List of Winchester models

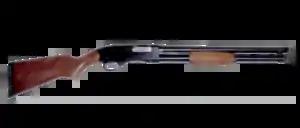
A Winchester Model 1200 shotgun

Below is a list of firearms produced by the Winchester Repeating Arms Company (later Winchester-Western Company and U.S. Repeating Arms Company), 1866–2006, by model: